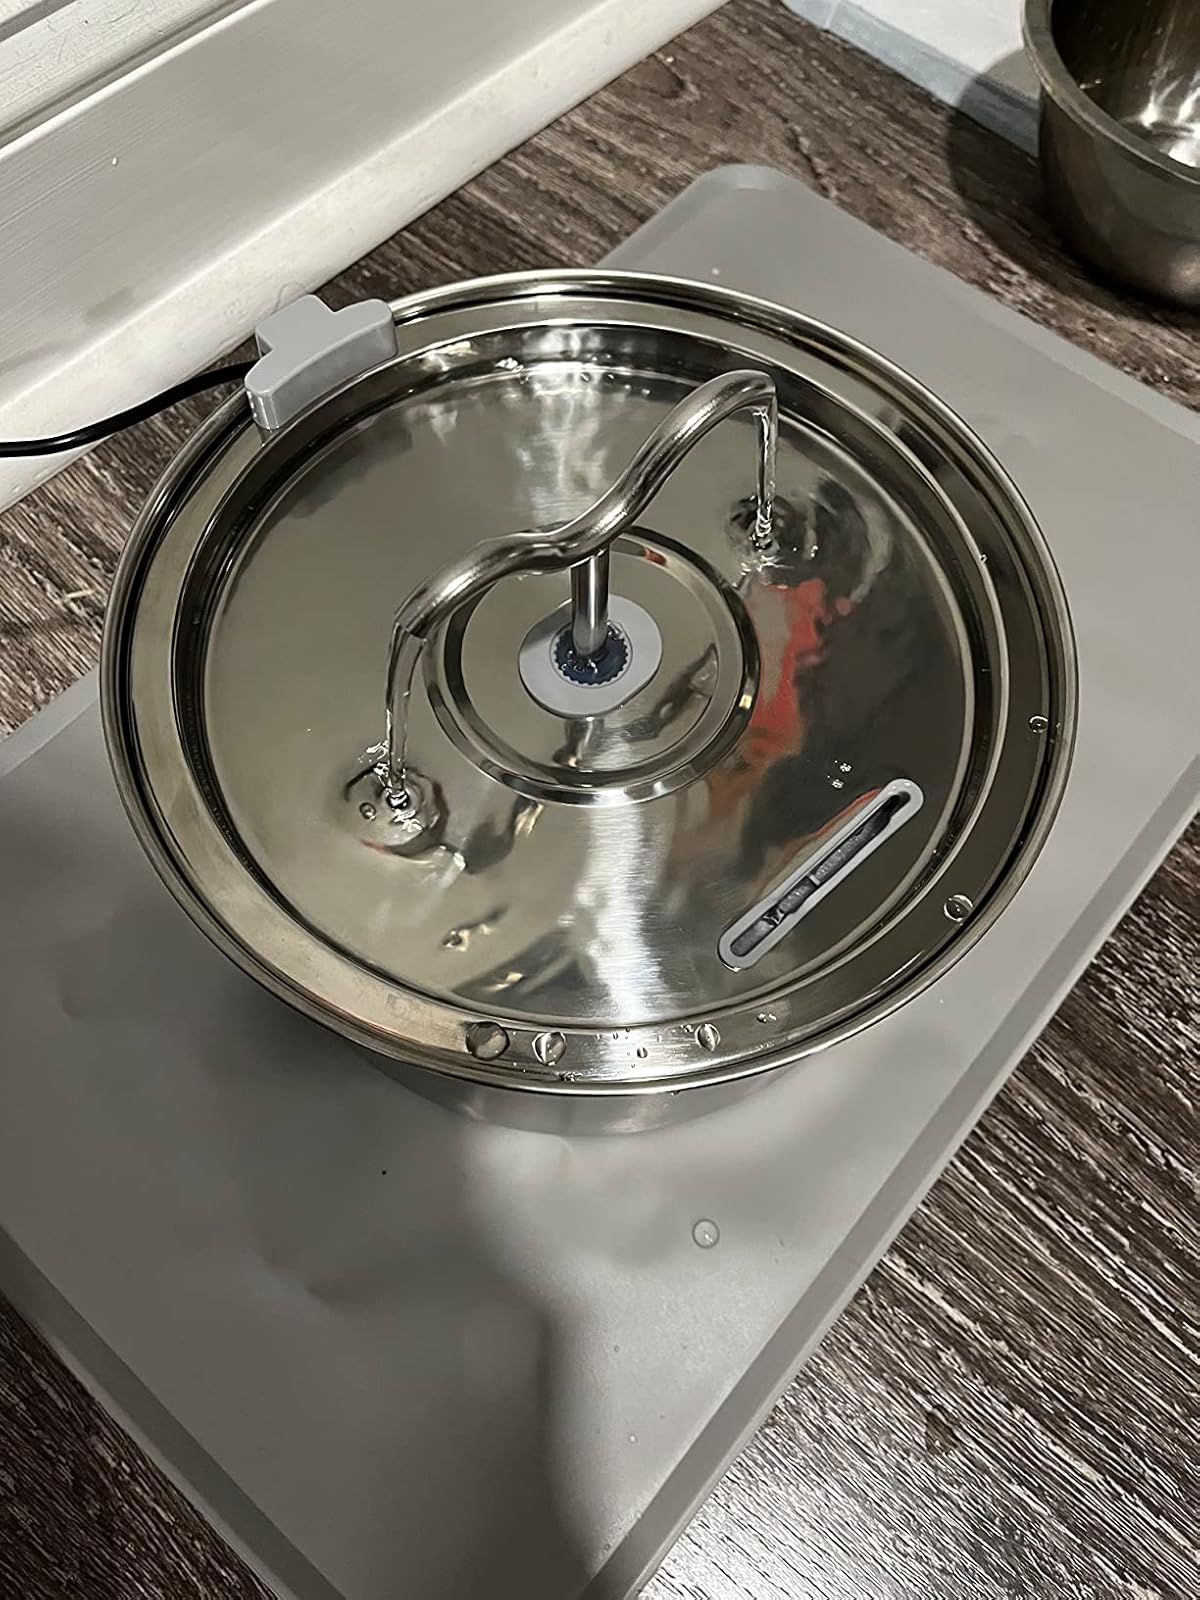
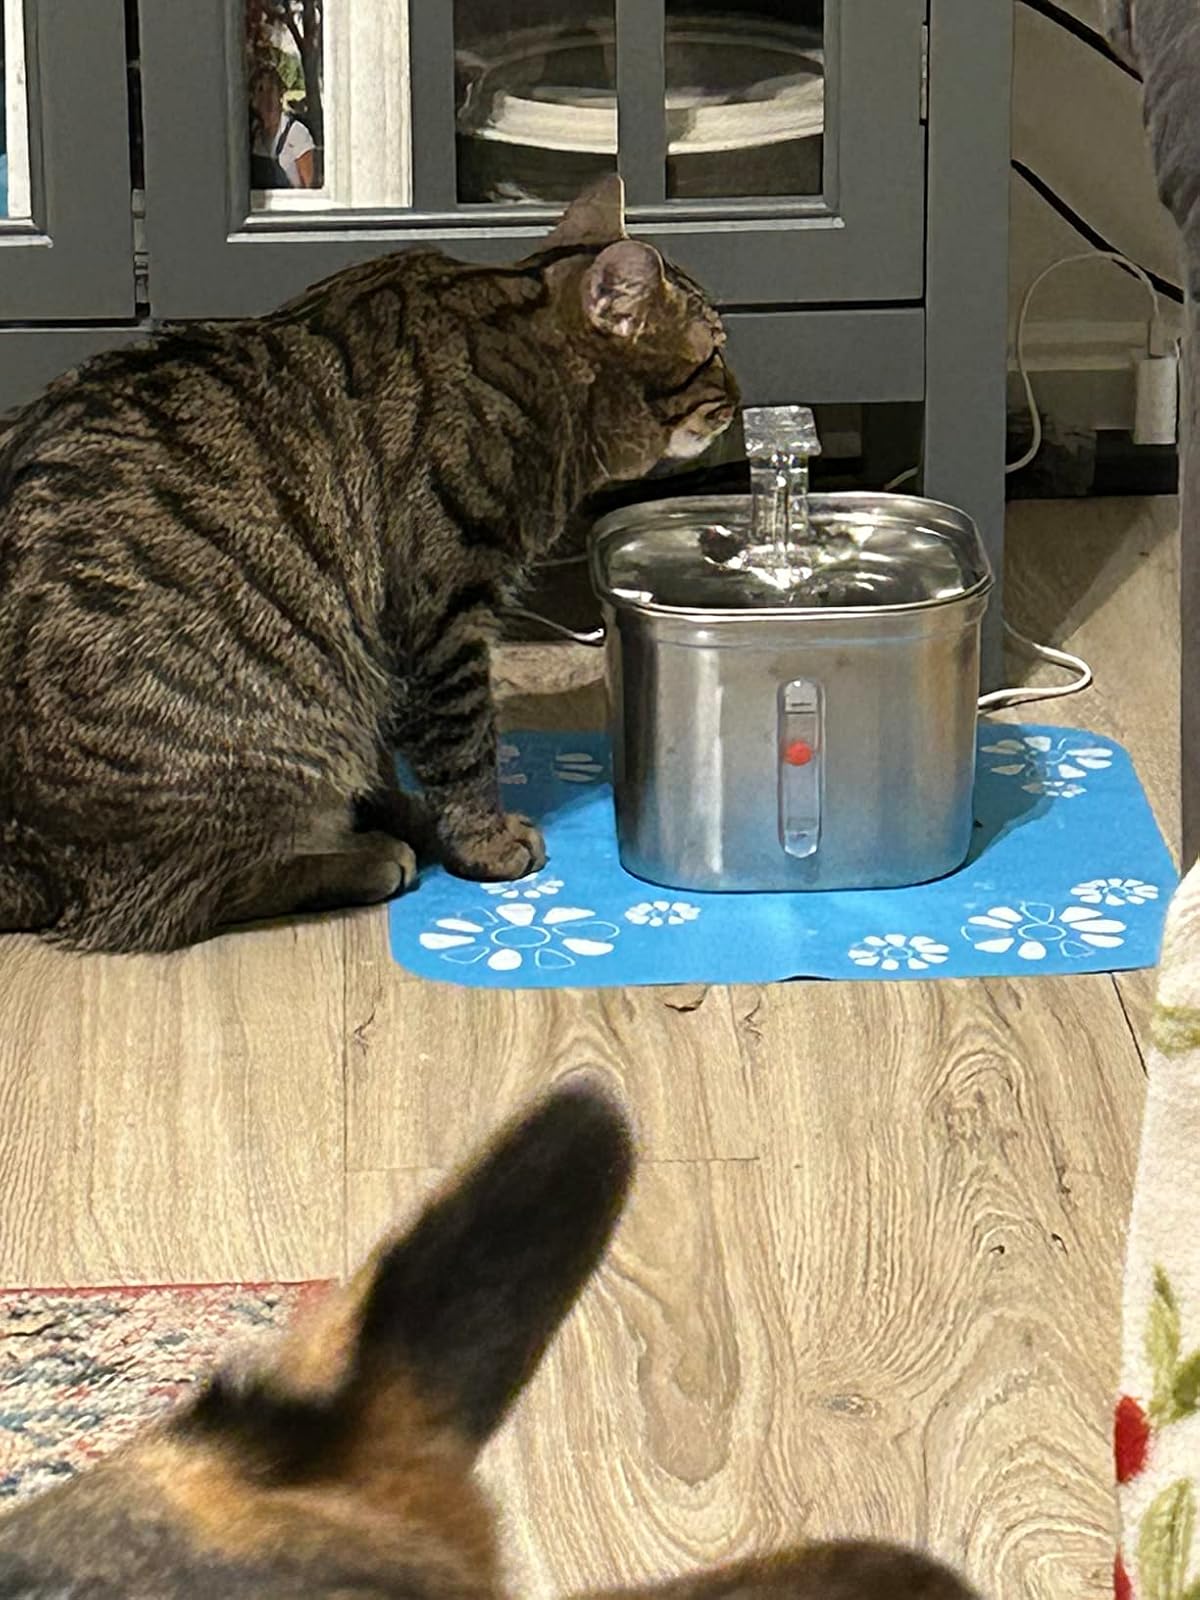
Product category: items_bowl
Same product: no